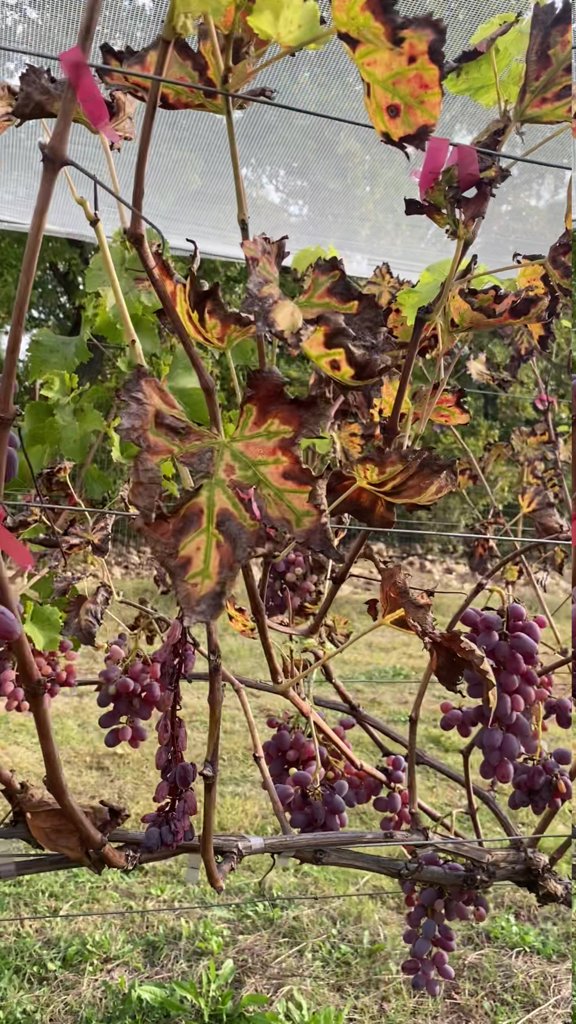
Berries visible: 188
Grape clusters: 8